History of West Africa

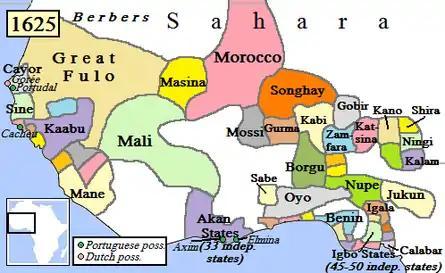
Oyo Empire and surrounding states, c. 1625.

The Akan speak a Kwa Language. The speakers of Kwa languages are believed to have come from East/Central Africa, before settling in the Sahel. By the 11th century, the Akan Kingdom of Bonoman (Bono State) was established. Bonoman was a trading state created by the Bono people. Bonoman was a medieval Akan kingdom in what is now the Brong-Ahafo Region of Ghana and eastern Ivory Coast. It is generally accepted as the origin of the subgroups of the Akan people who migrated out of the state at various times to create new Akan states in search of gold. The gold trade, which started to boom in Bonoman as early in the 12th century, was the genesis of Akan power and wealth in the region, beginning in the Middle Ages. During the 13th century, when the gold mines in modern-day Mali started to become depleted, Bonoman and later other Akan states began to rise to prominence as the major players in the gold trade.